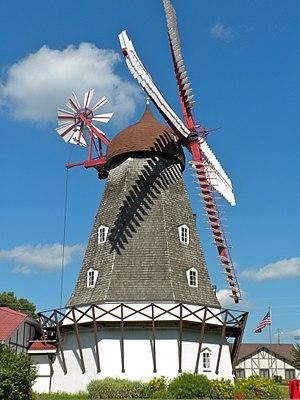
Elk Horn est une ville du comté de Shelby, en Iowa, aux États-Unis. Elle est fondée en 1901 et incorporée le 28 février 1910.